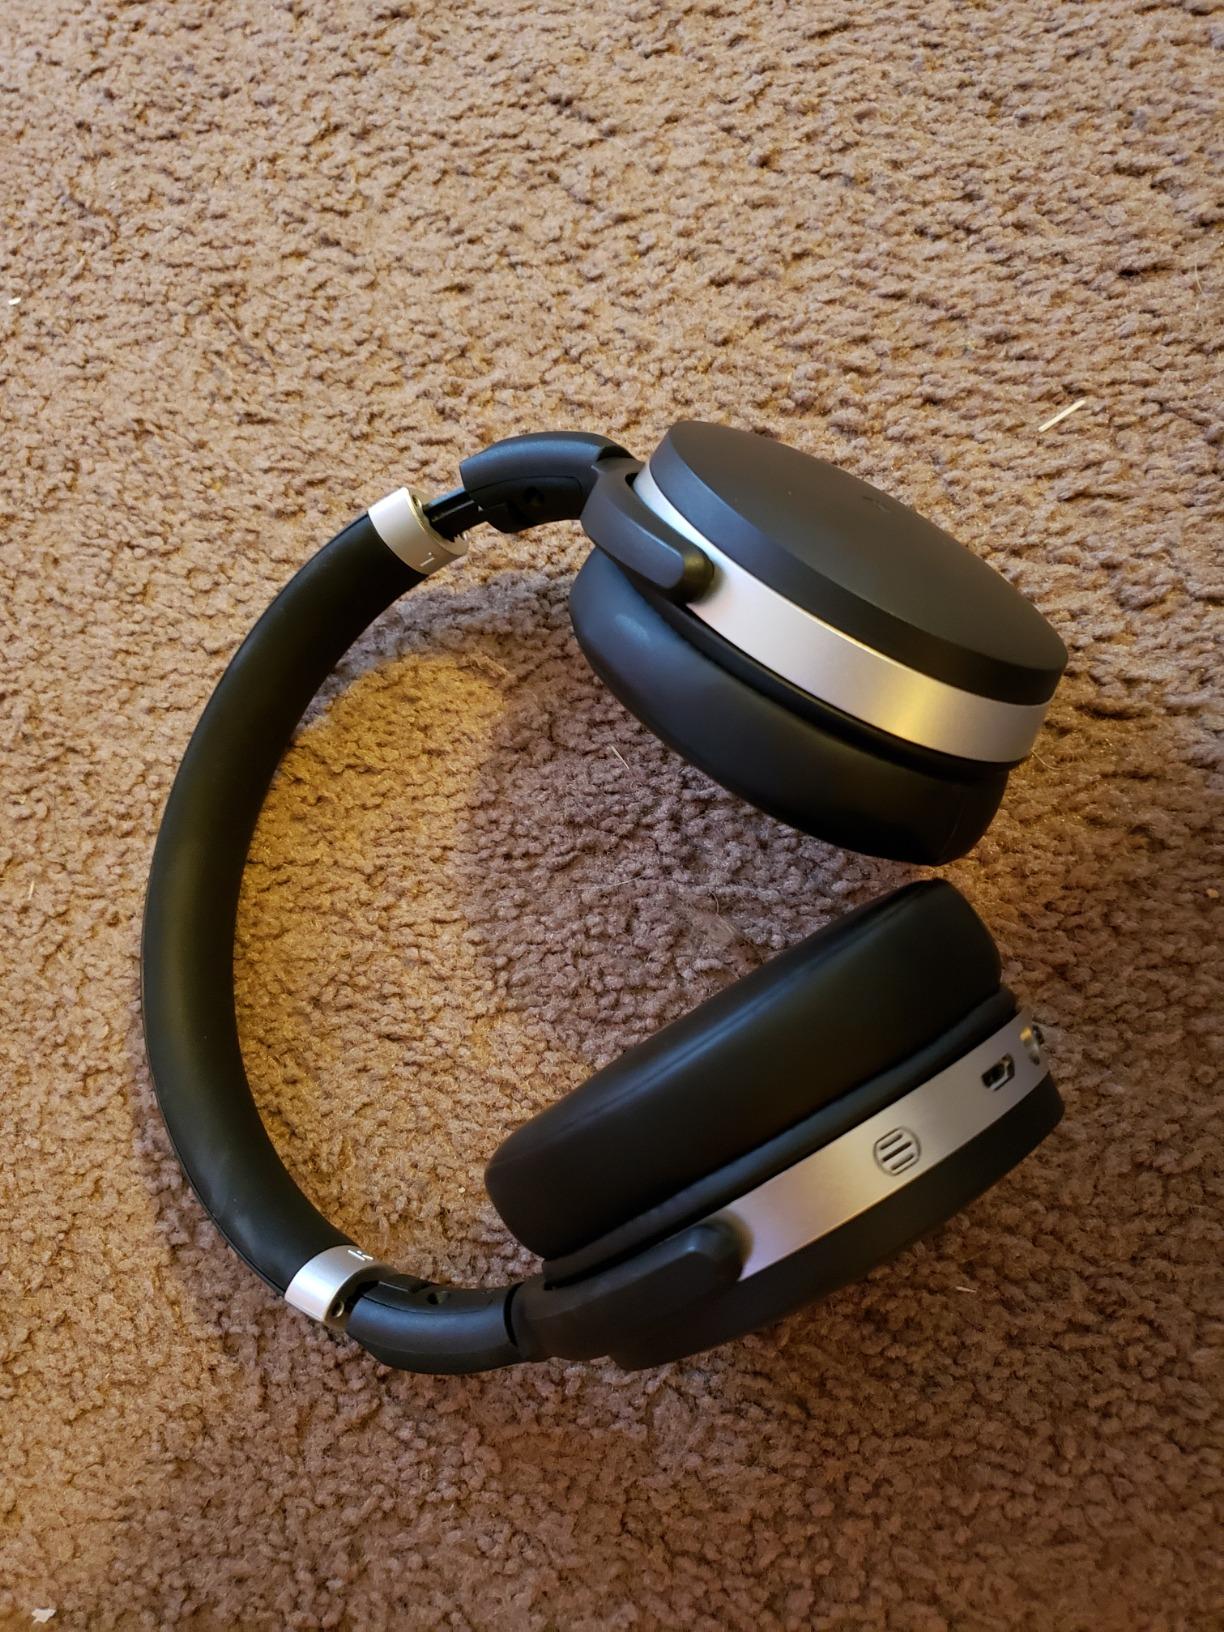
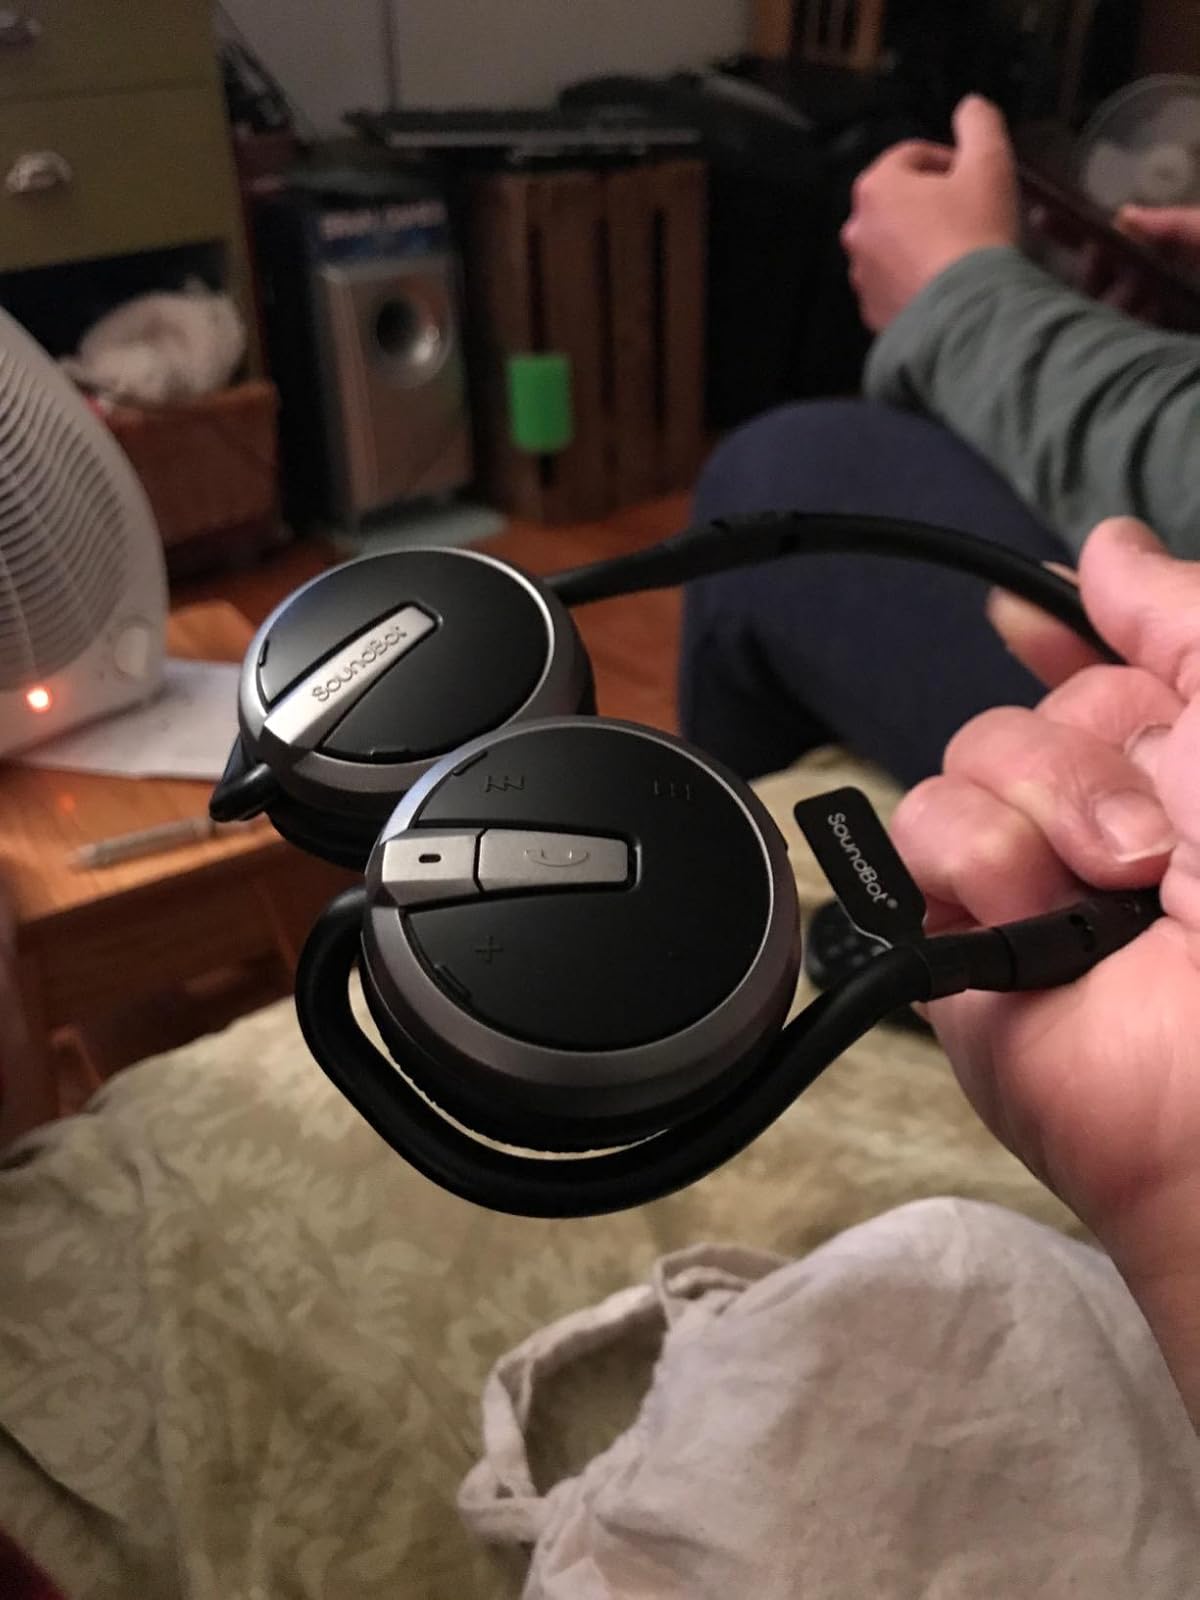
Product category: headphones
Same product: no